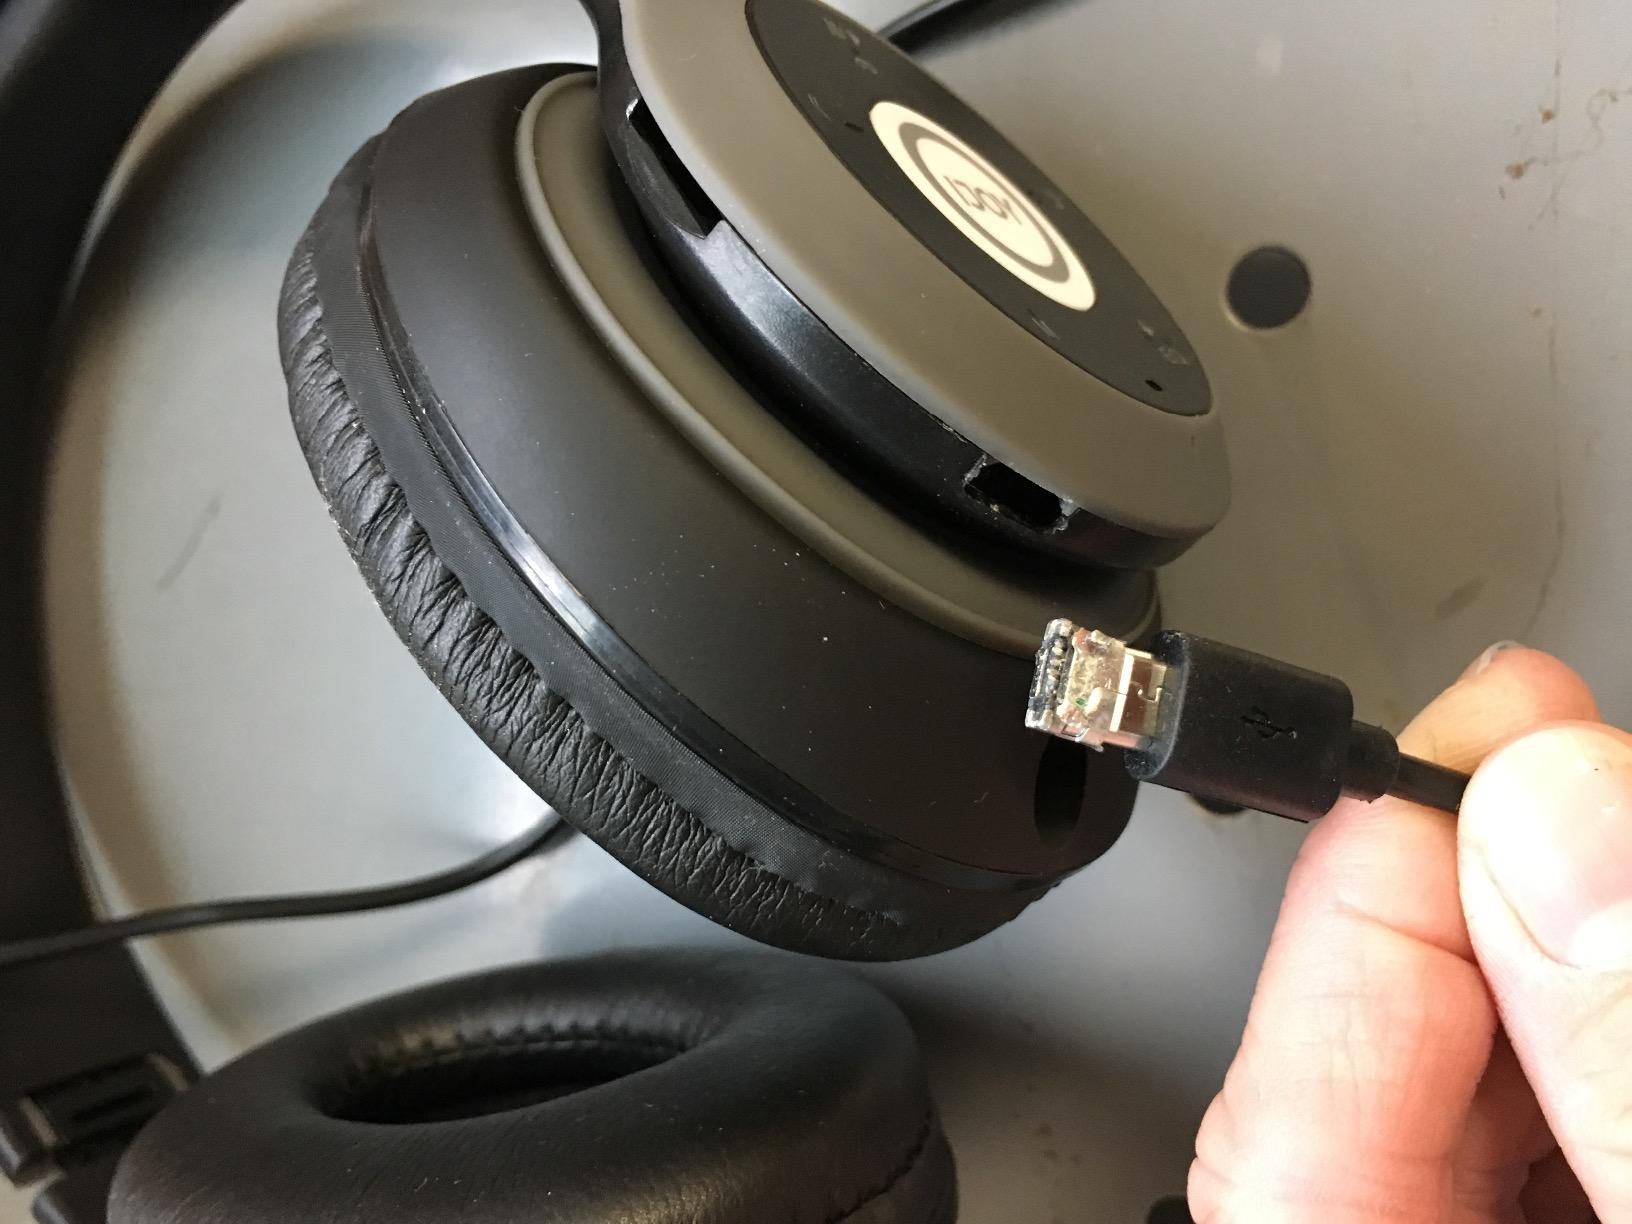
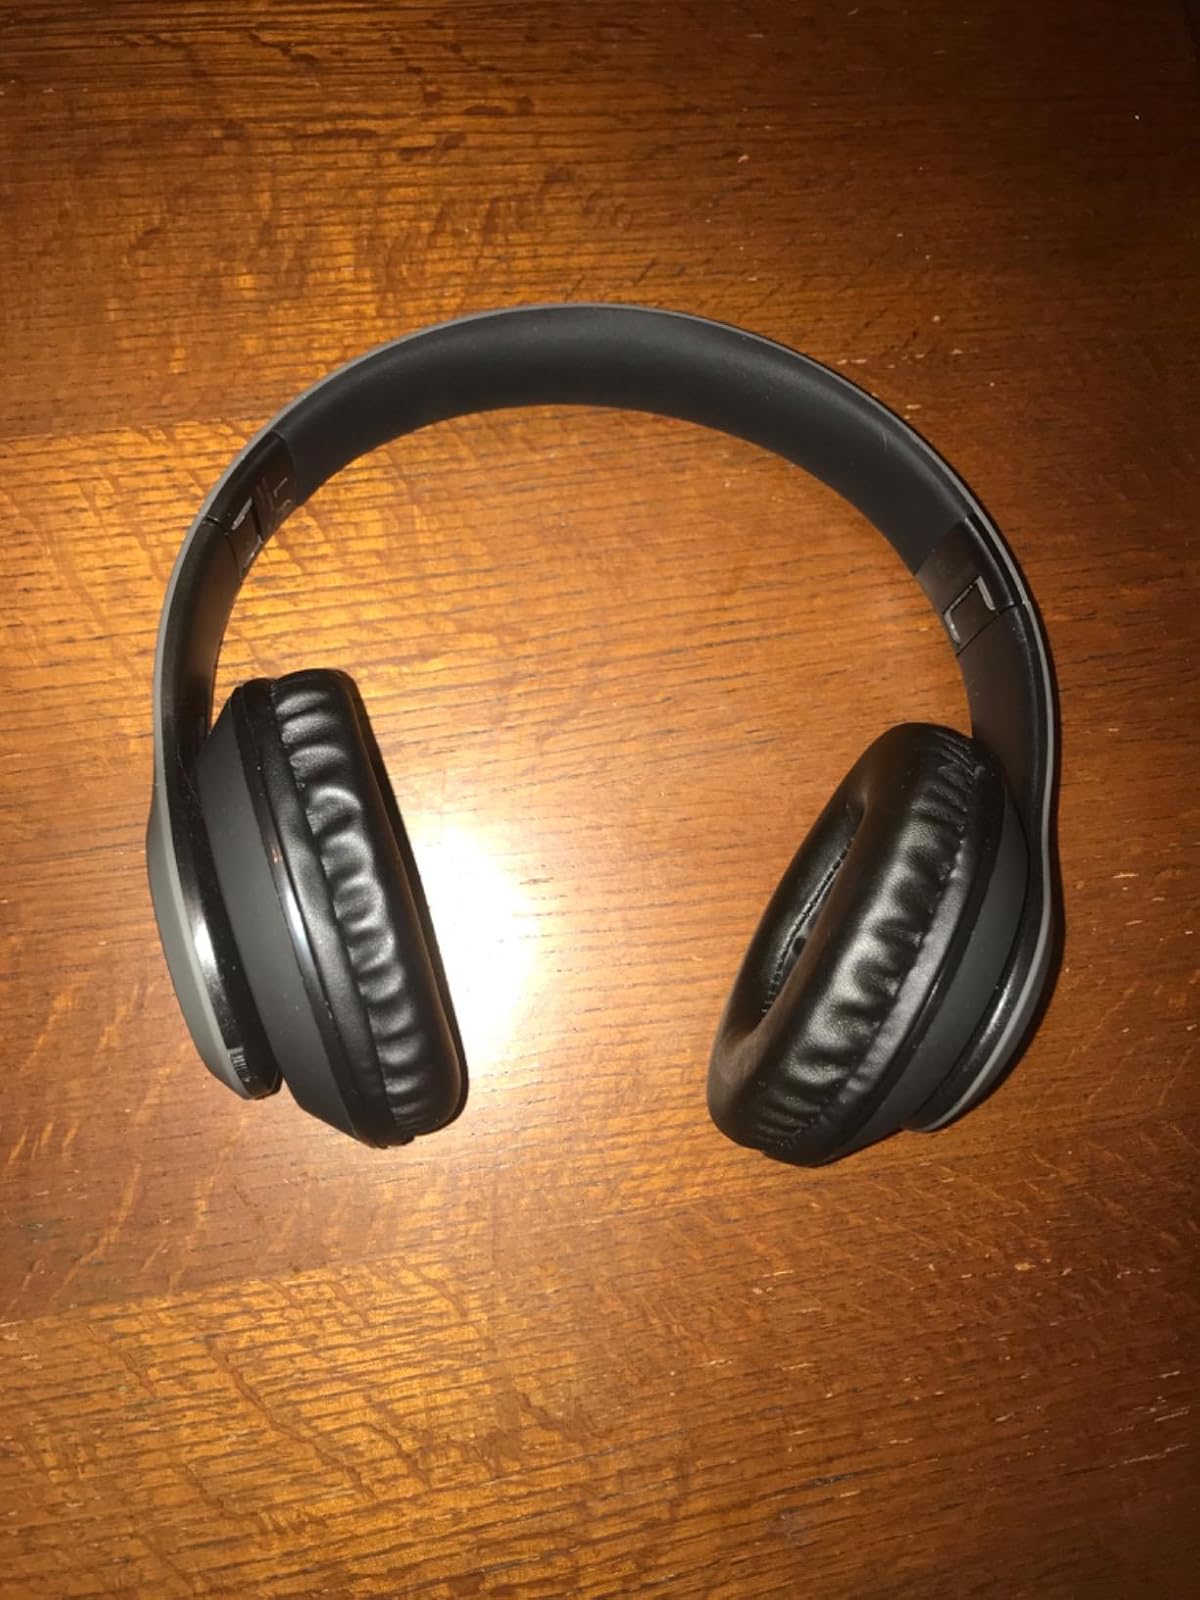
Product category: headphones
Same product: yes